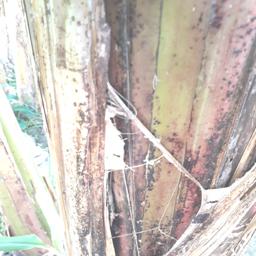
Label: PSEUDOSTEM WEEVIL